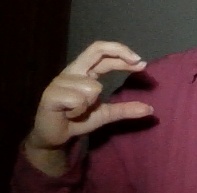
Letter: thal